Myles Garrett

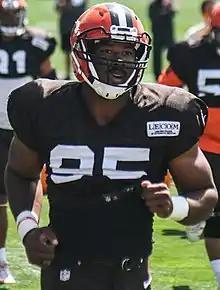
Garrett at Browns' training camp, 2017

The Cleveland Browns selected Garrett with the first overall pick of the 2017 NFL draft. Garrett became the highest draft pick from Texas A&M in the history of the NFL draft.